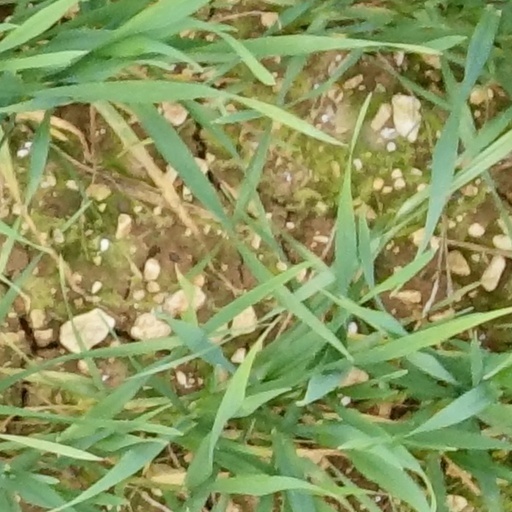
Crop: wheat